Dzmitry Baradzin

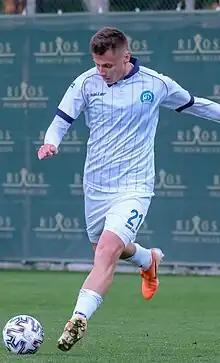
Baradzin in 2020

Dzmitry Baradzin (born 19 July 1999) is a Belarusian professional footballer who plays for Gomel as a midfielder.